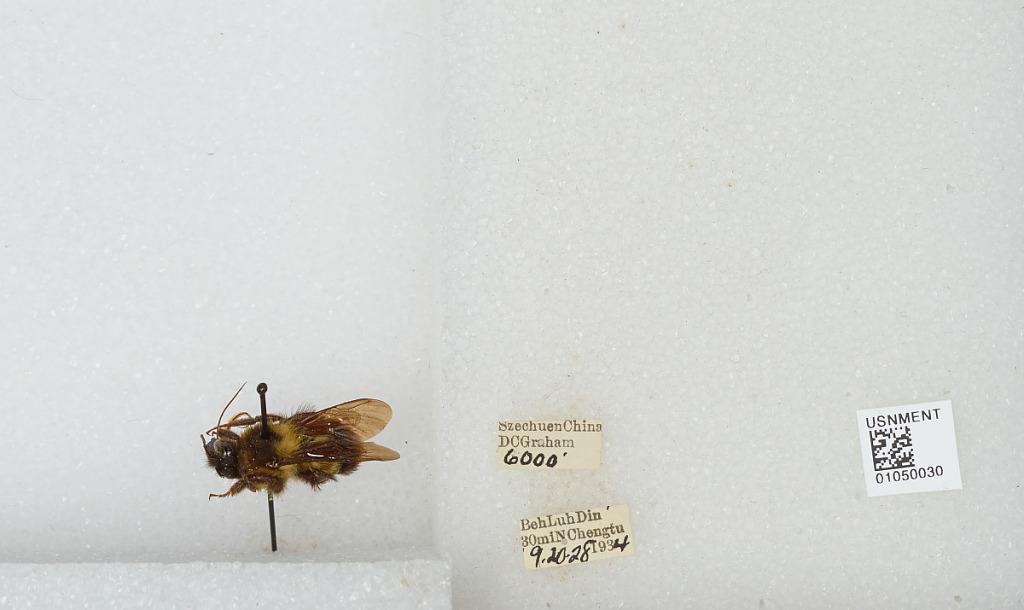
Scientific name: Bombus sp.
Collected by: D. Graham
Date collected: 1934-9-20
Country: China
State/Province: Sichuan
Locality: BehLuhDin 30mi N Chengdu